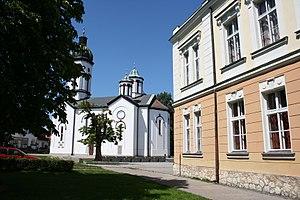
Cet article recense les monuments culturels du district de Mačva en Serbie.
Les monuments culturels protégés constituent une catégorie de monuments de Serbie inscrits sur une liste de monuments bénéficiant de la protection de l'État. Il s'agit d'une troisième catégorie de monuments protégés classés, par leur importance, après les monuments culturels d'importance exceptionnelle et les monuments culturels de grande importance.